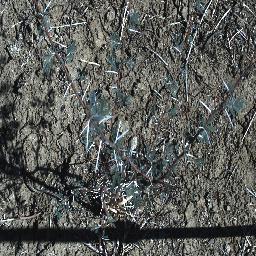
Label: prickly_acacia